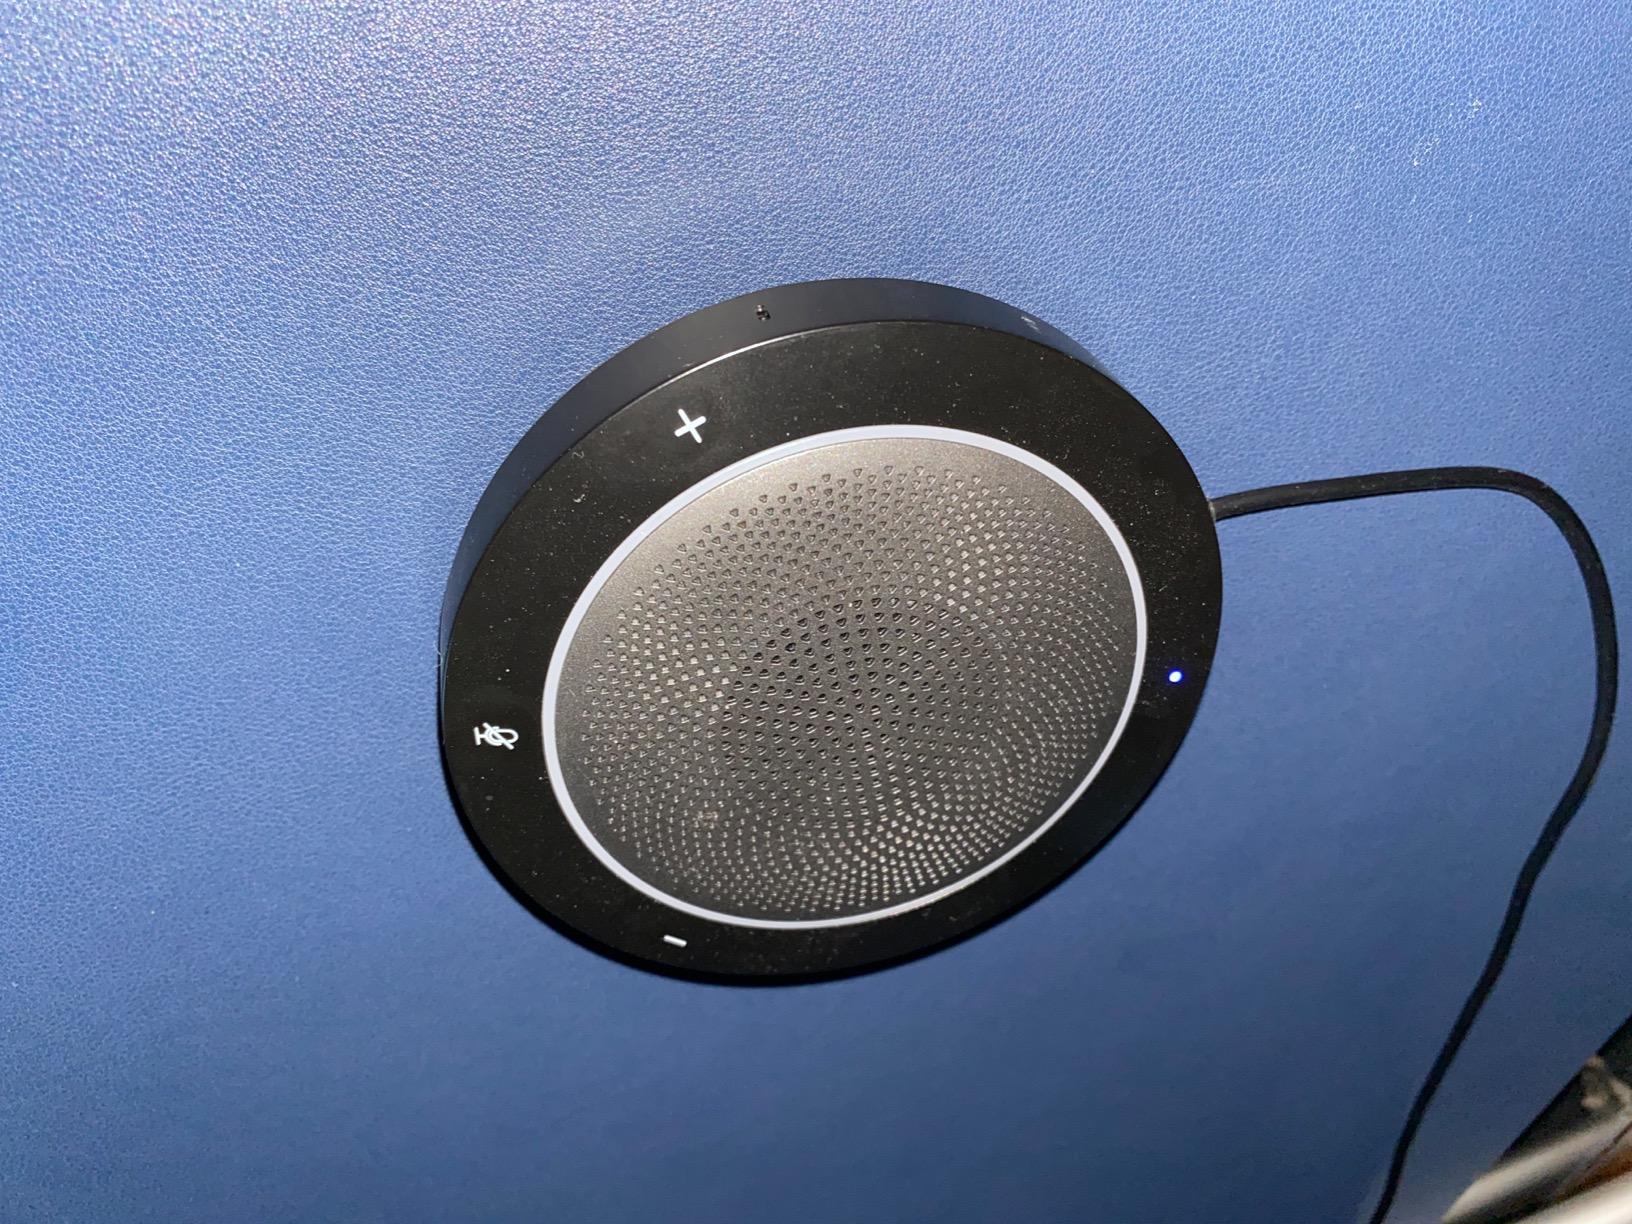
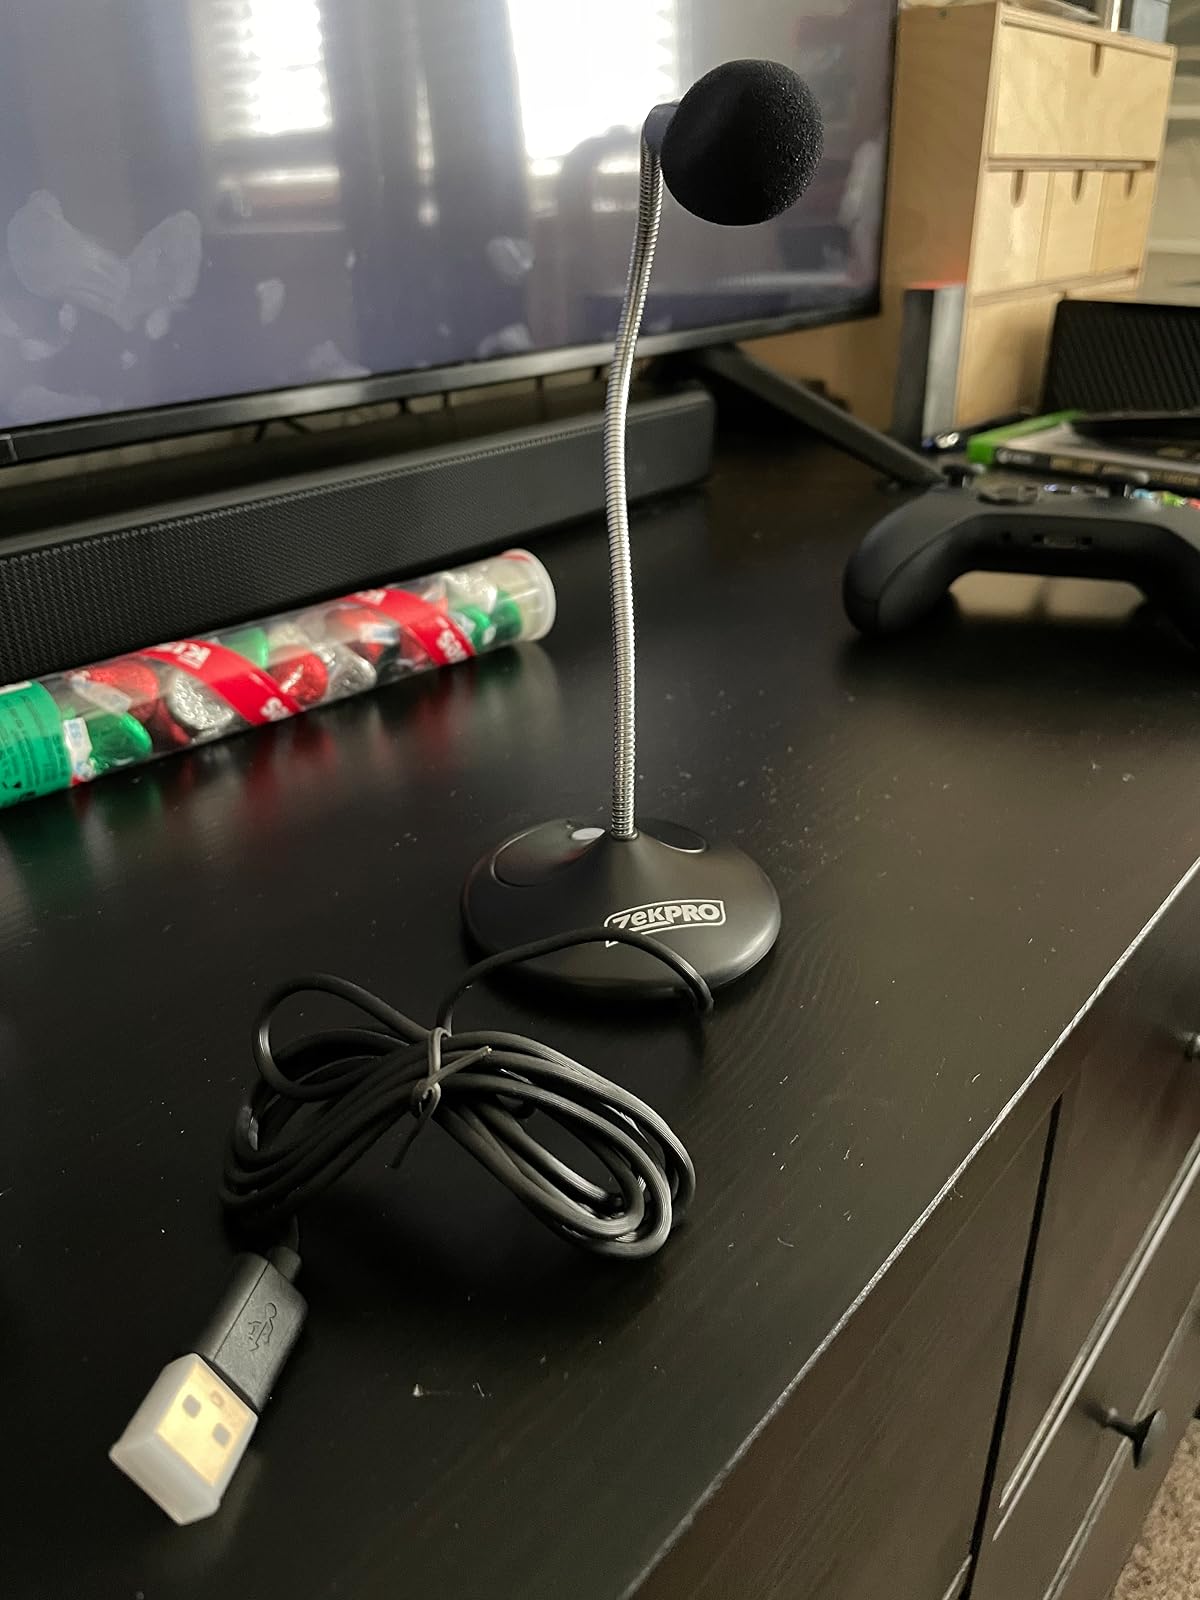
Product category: microphone
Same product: no